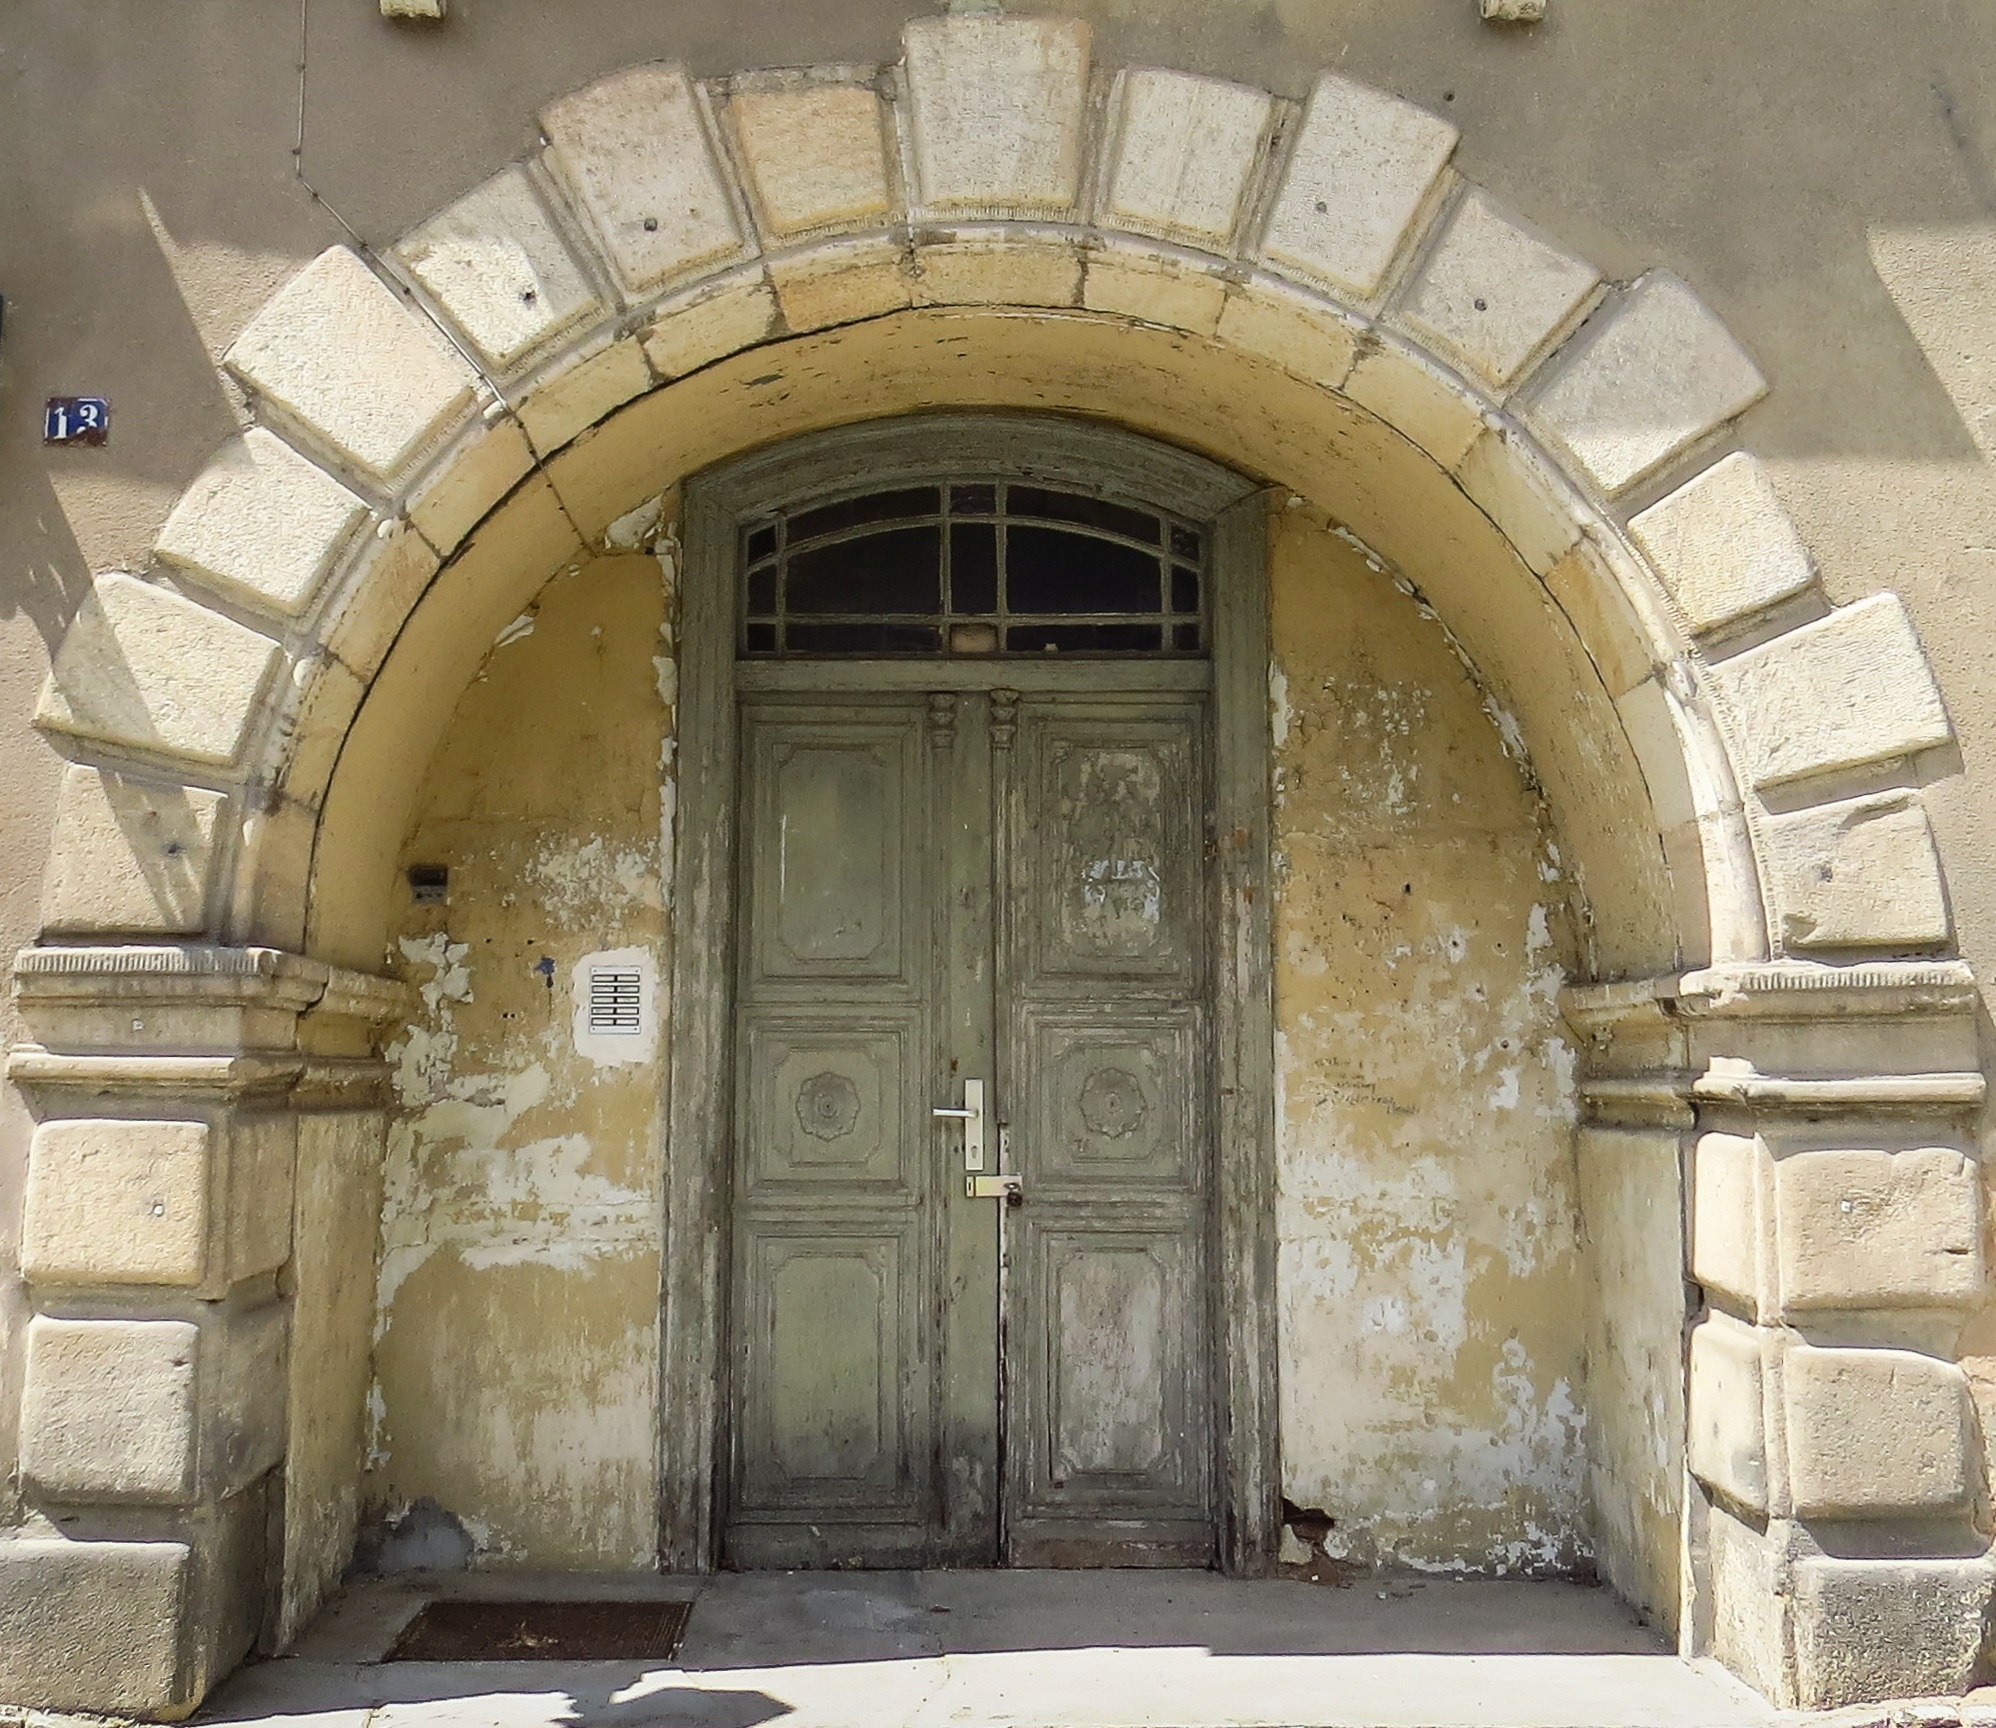
architecture, structure, building, old, wall, arch, facade, nostalgia, door, goal, front door, art, temple, history, arcade, lapsed, ancient history